Bright Eyes (1934 film)

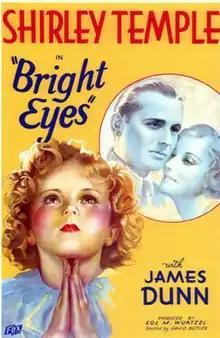
Theatrical release poster

Bright Eyes is a 1934 American comedy drama film directed by David Butler. The screenplay by William Conselman is based on a story by David Butler and Edwin J. Burke.